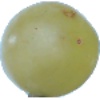
Label: Grape White 1